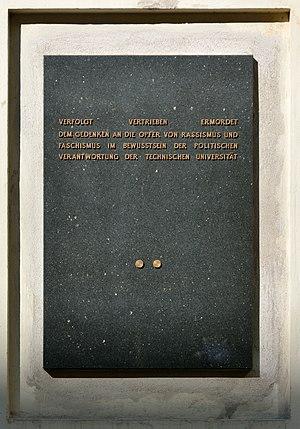
Plaque à la mémoire des victimes du racisme et du nazisme, cour de l'Université technique de Vienne, 4e district de Vienne